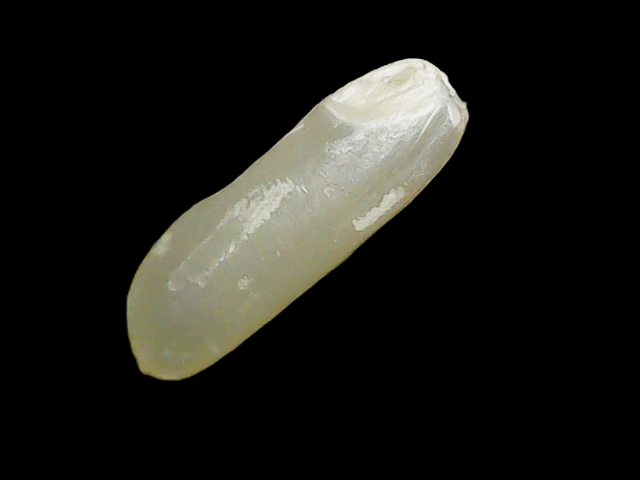
Rice variety: Binadhan7